Vathek

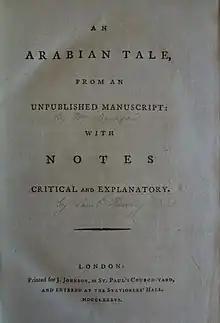
Title page of the 1786 edition.

Vathek (alternatively titled Vathek, an Arabian Tale or The History of the Caliph Vathek) is a Gothic novel written by William Beckford. It was composed in French beginning in 1782, and then translated into English by Reverend Samuel Henley in which form it was first published in 1786 without Beckford's name as "An Arabian Tale, From an Unpublished Manuscript", claiming to be translated directly from Arabic. The first French edition, titled simply as "Vathek", was published in December 1786 (postdated 1787). During the twentieth century some editions include "The Episodes of Vathek" ("Vathek et ses épisodes"), three related tales intended by Beckford to be so incorporated, but omitted from the original edition and published separately long after his death.